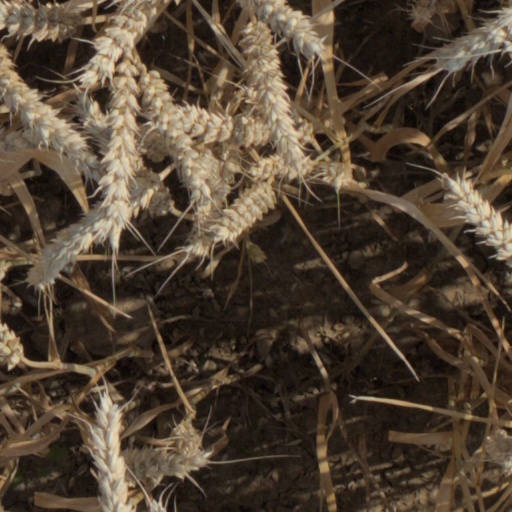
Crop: wheat